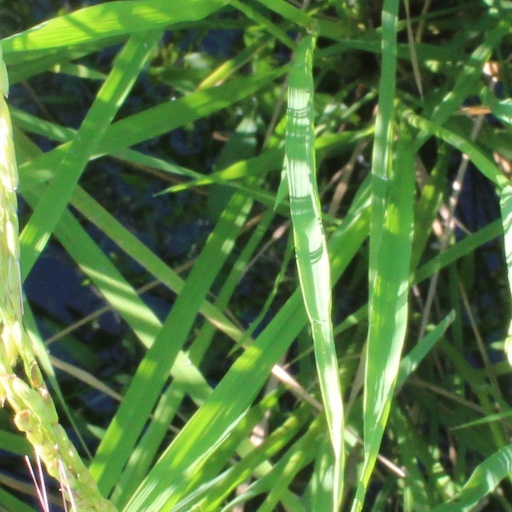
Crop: rice